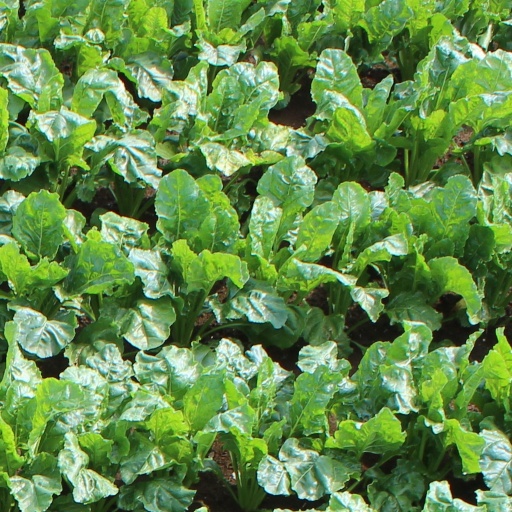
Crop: sugar beet